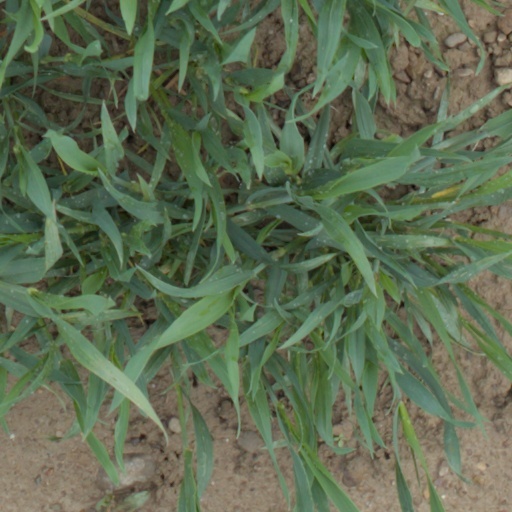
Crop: wheat